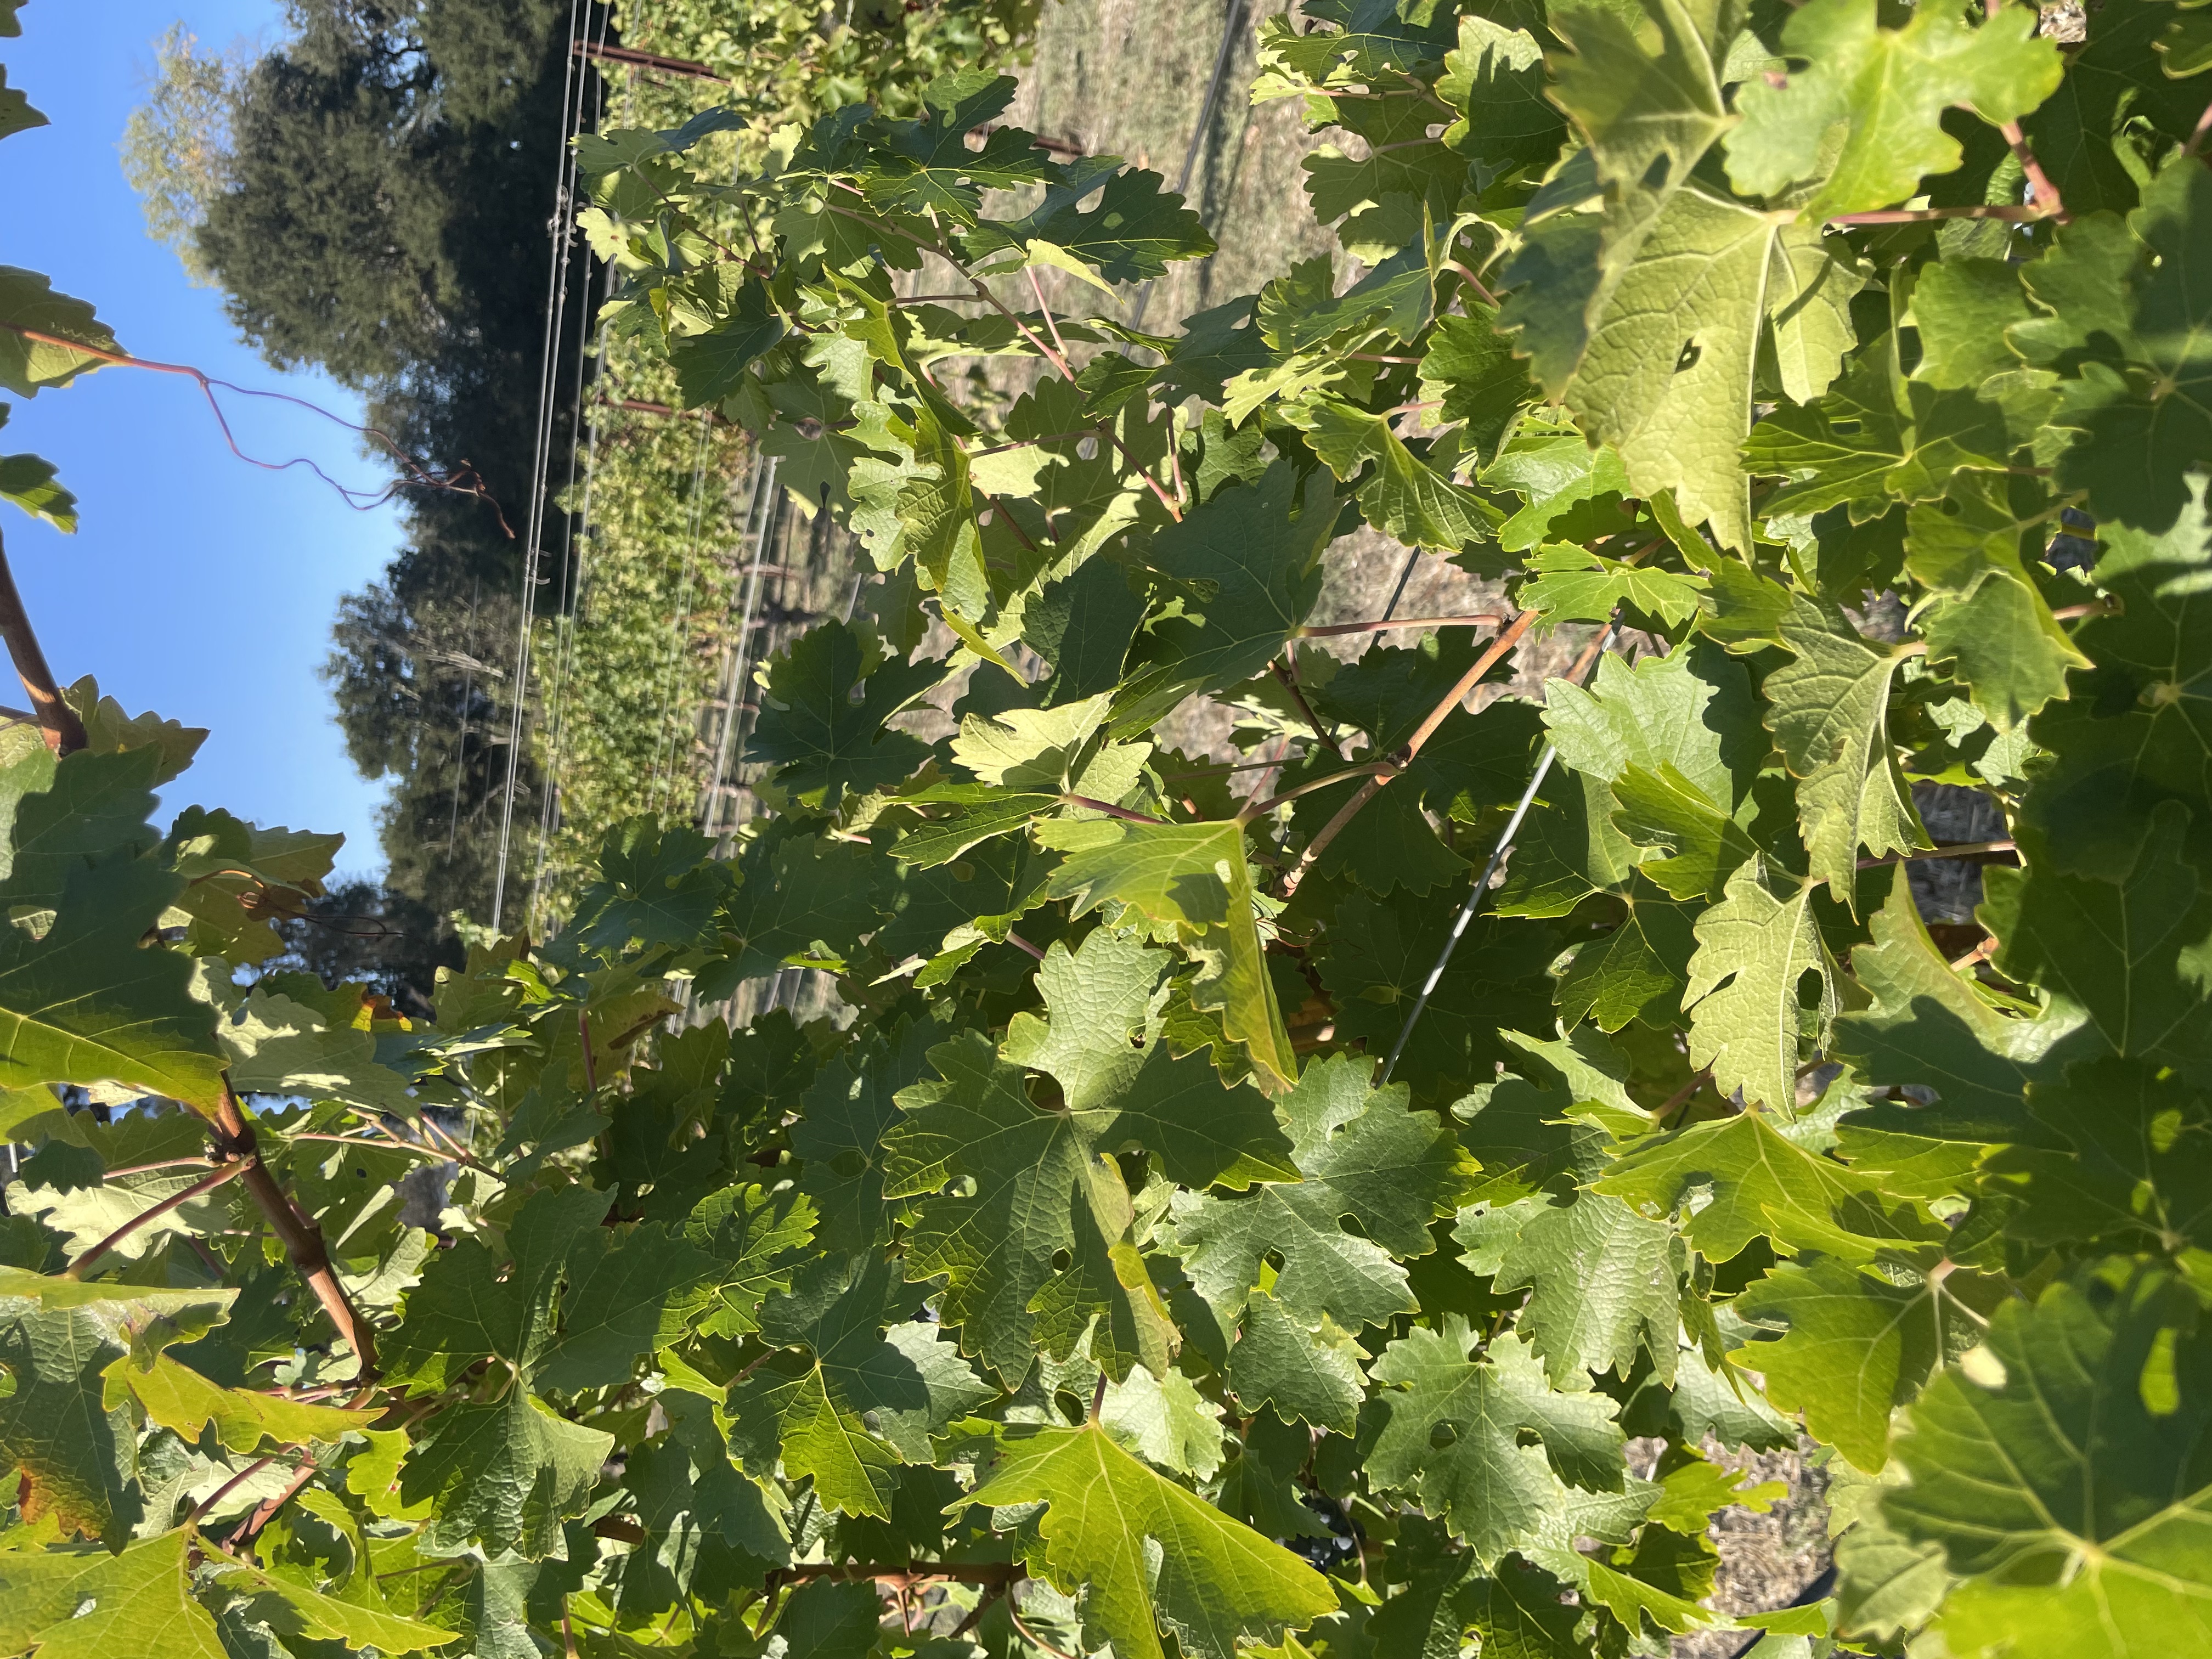
Label: No Virus